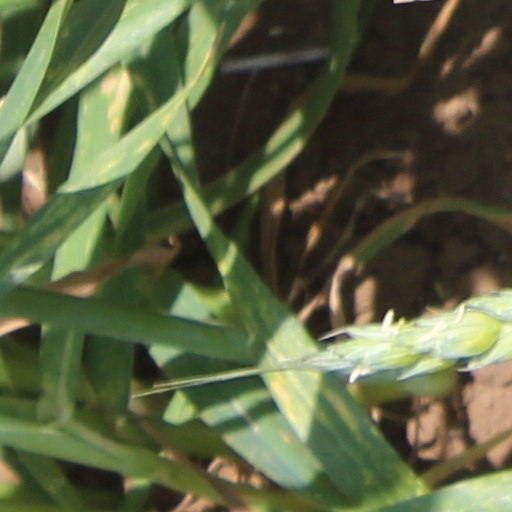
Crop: wheat